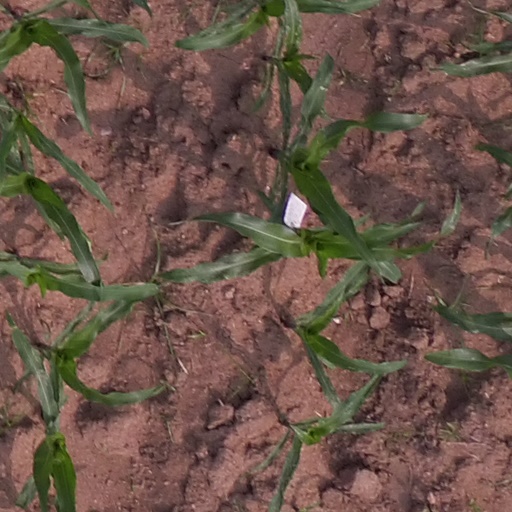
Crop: maize; corn